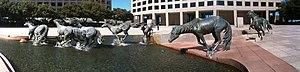
Mustangs at Las Colinas est une sculpture équestre située à Las Colinas, dans la banlieue d'Irving au Texas. La sculpture commémore les mustangs sauvages qui se trouvaient historiquement au Texas.